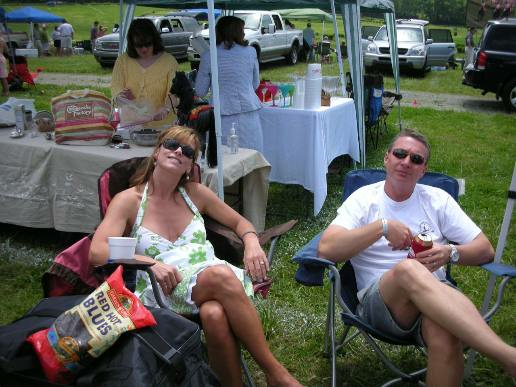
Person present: Yes